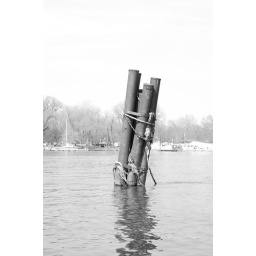
poles in the water in red wing